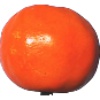
Label: clementine